Clarke Street Meeting House

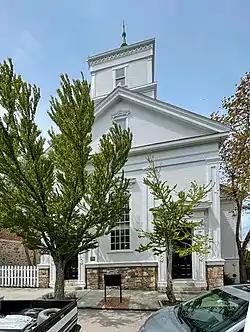

The Clarke Street Meeting House (also known as the Second Congregational Church Newport County or Central Baptist Church) is a historic meeting house and Reformed Christian church building at 13–17 Clarke Street in Newport, Rhode Island, built in 1735. The structure is listed on the National Register of Historic Places.